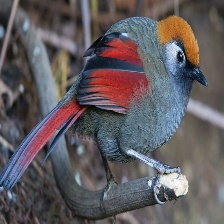
Species: RED TAILED THRUSH
Scientific name: NEOCOSSYPHUS RUFUS